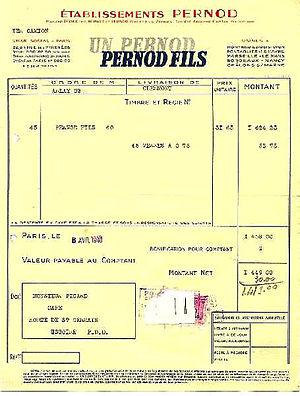
Facture Pernod fils 8 avril 1940
L'absinthe est un ensemble de spiritueux à base de plantes d'absinthe, également appelé « fée verte » ou encore « bleue ». La fabrication, la vente et la consommation de l'absinthe étaient interdites en Suisse de 1910 à 2005 et en France de 1915 à 2011.